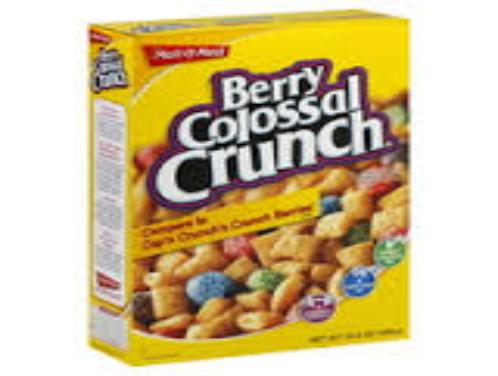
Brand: Colossal Crunch
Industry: Food